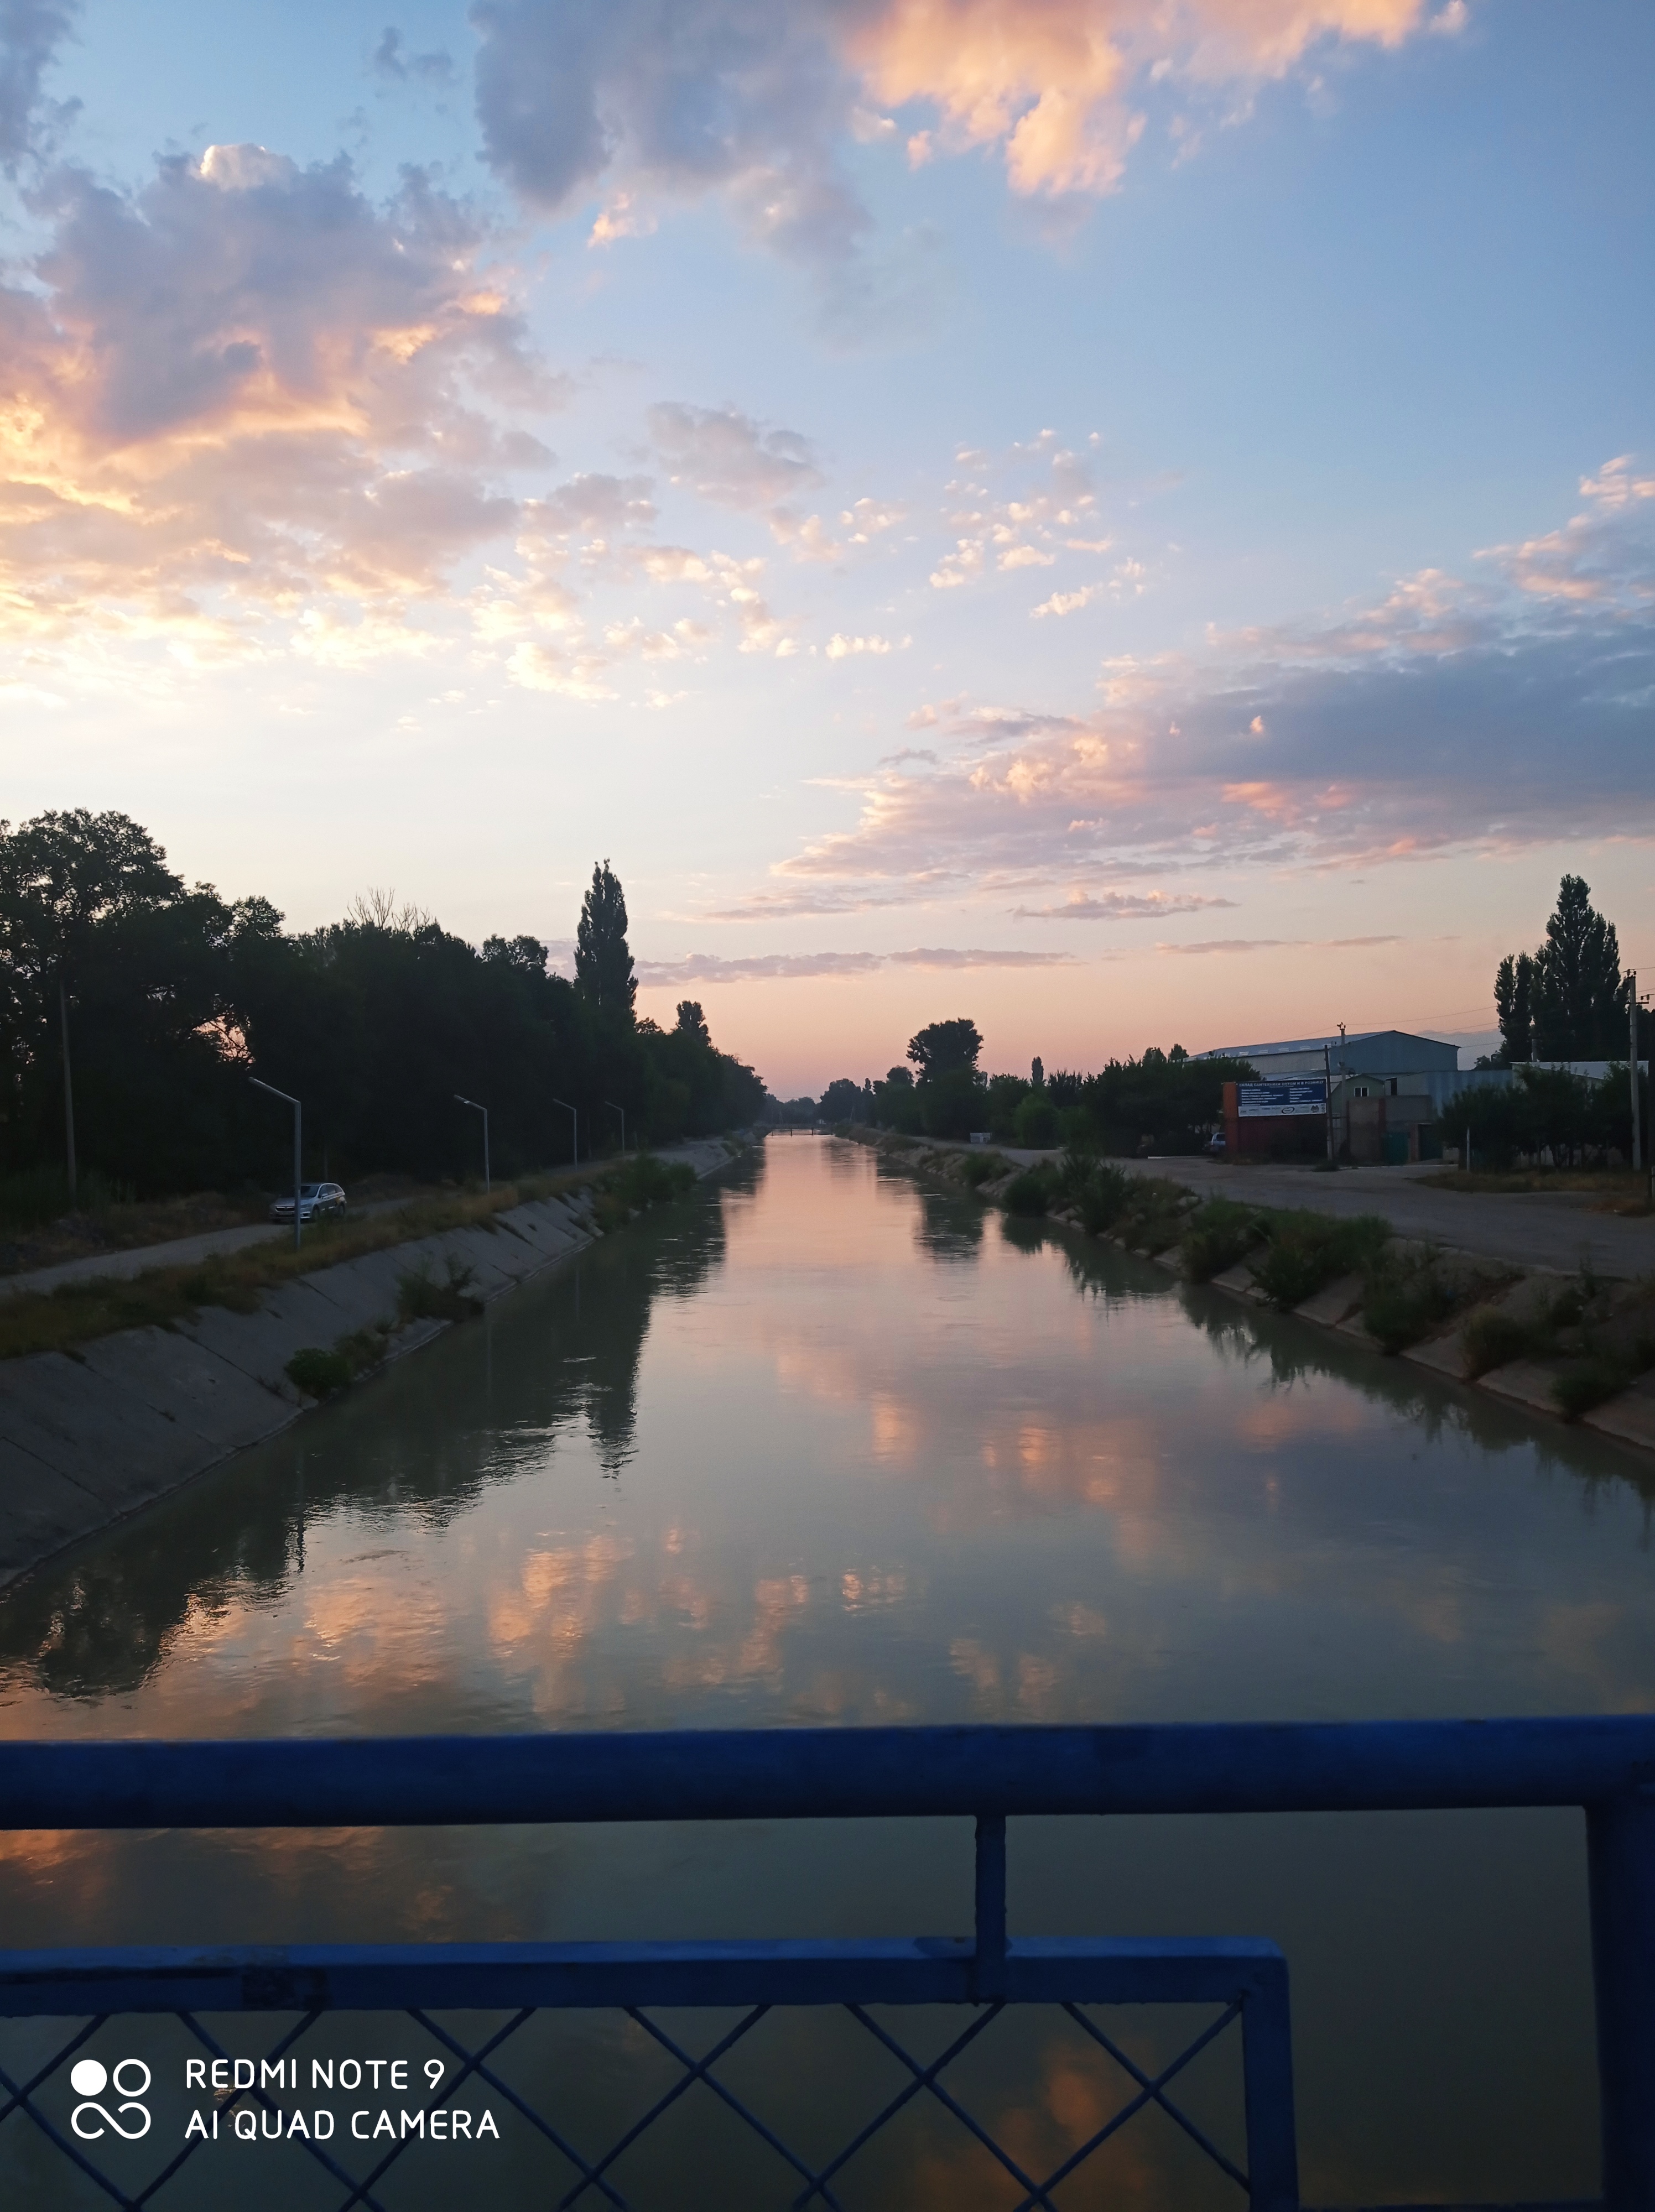
sky, cloud, water, atmosphere, nature, afterglow, tree, natural landscape, body of water, dusk, lake, watercourse, red sky at morning, bank, sunrise, cumulus, sunset, horizon, landscape, summer, waterway, calm, city, plant, symmetry, reflection, dawn, reservoir, evening, lake district, fence, meteorological phenomenon, channel, loch, ocean, canal, dock, leisure, sun, inlet, night, vacation, sound, tourism, bridge, sea, river, floodplain